Nona Hildyard

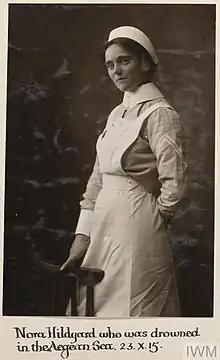

Nona Mildred Hildyard (4 November 1888 – 23 October 1915) was a New Zealand nurse who served in the First World War and died in the sinking of SS "Marquette" in 1915.